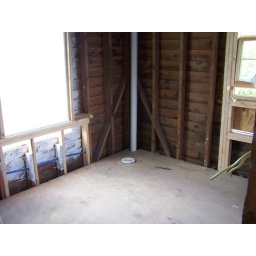
bathroom floor rough in